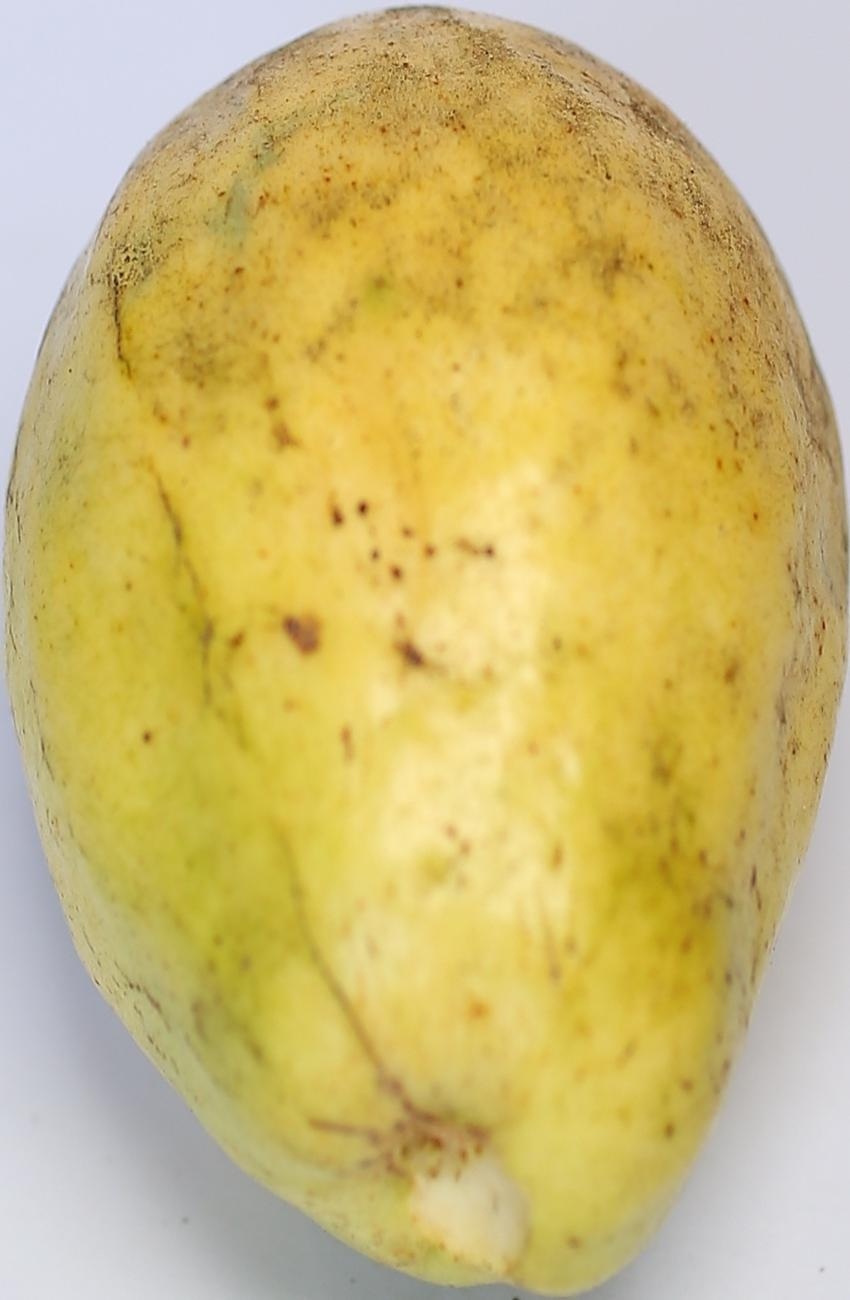
Maturity: ripe
Variety: thadhrami